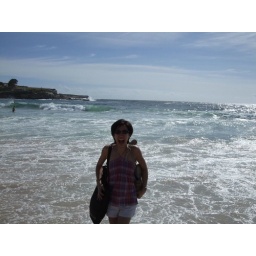
Me at Coogee beach - being surprised by the water